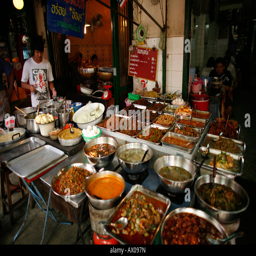
assorted dishes at a restaurant